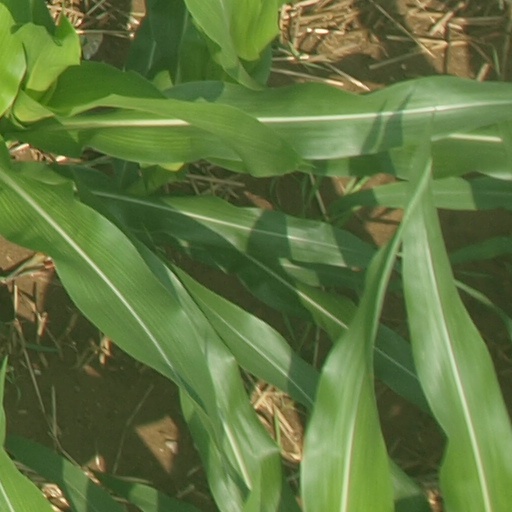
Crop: maize; corn